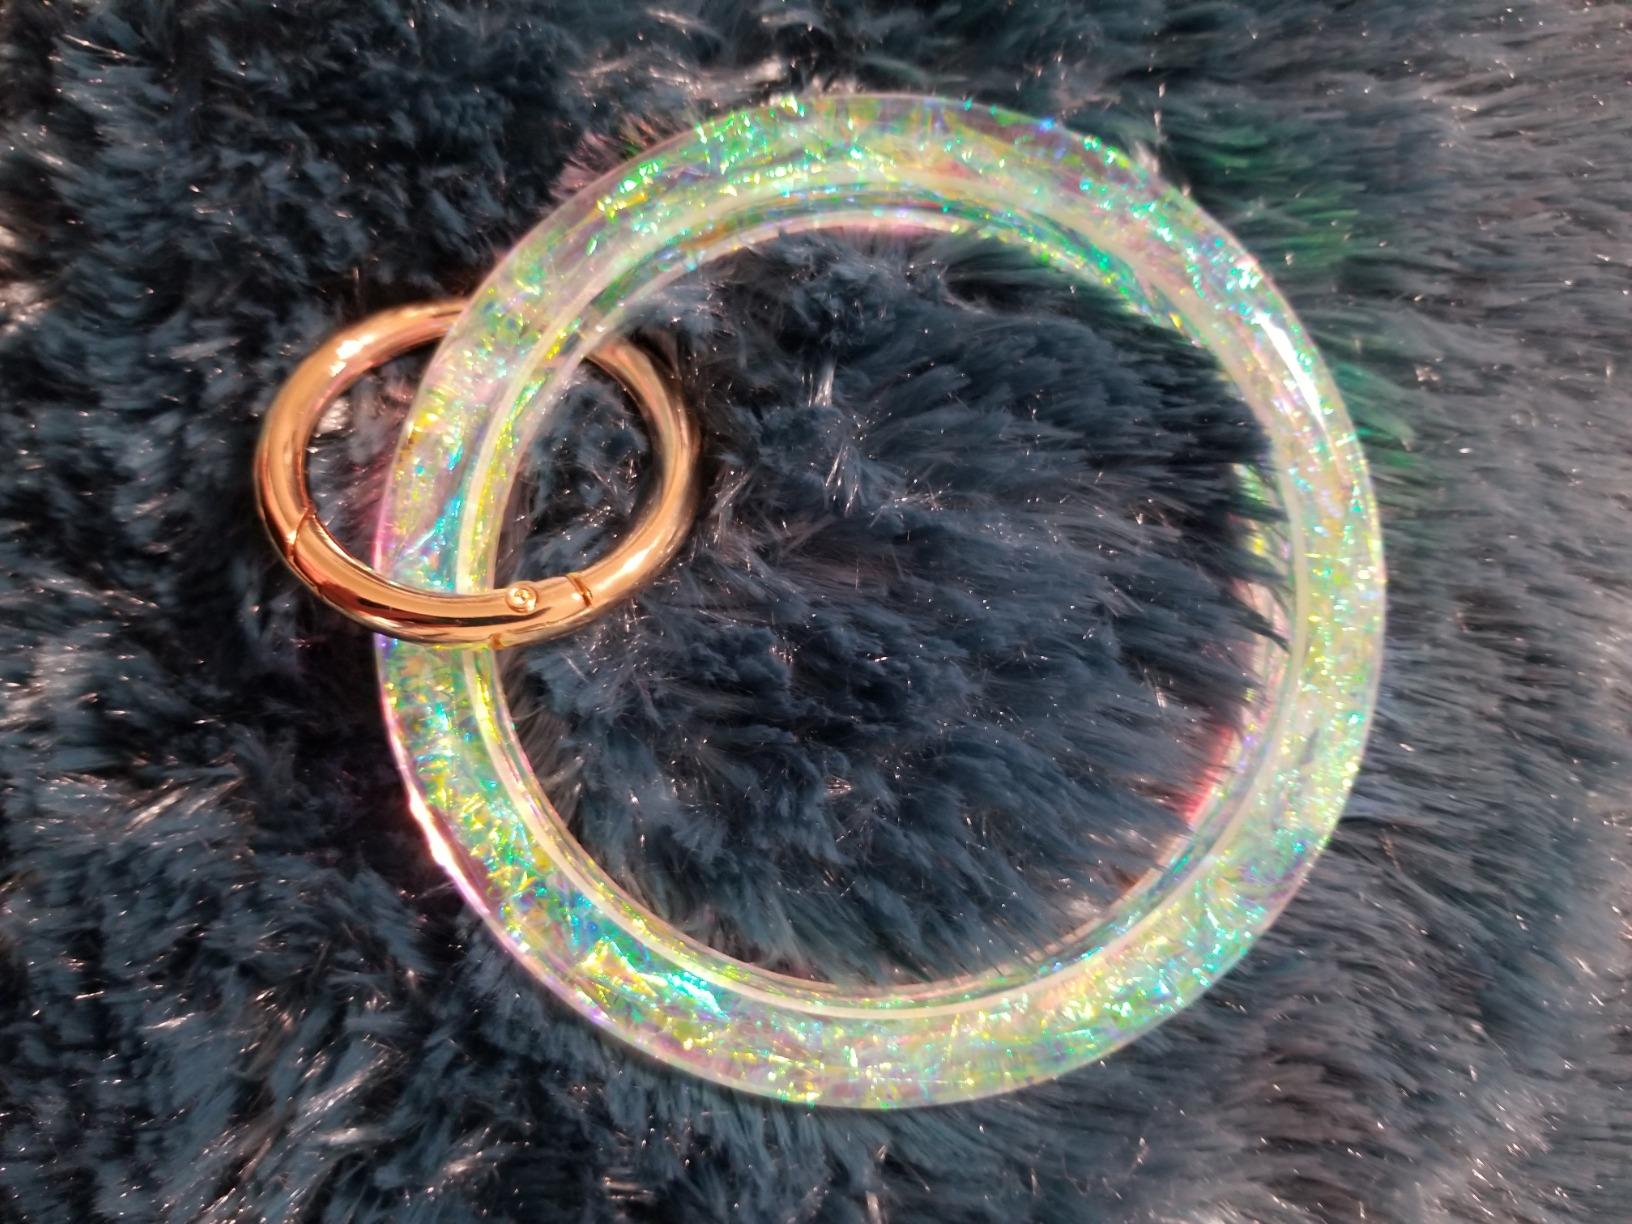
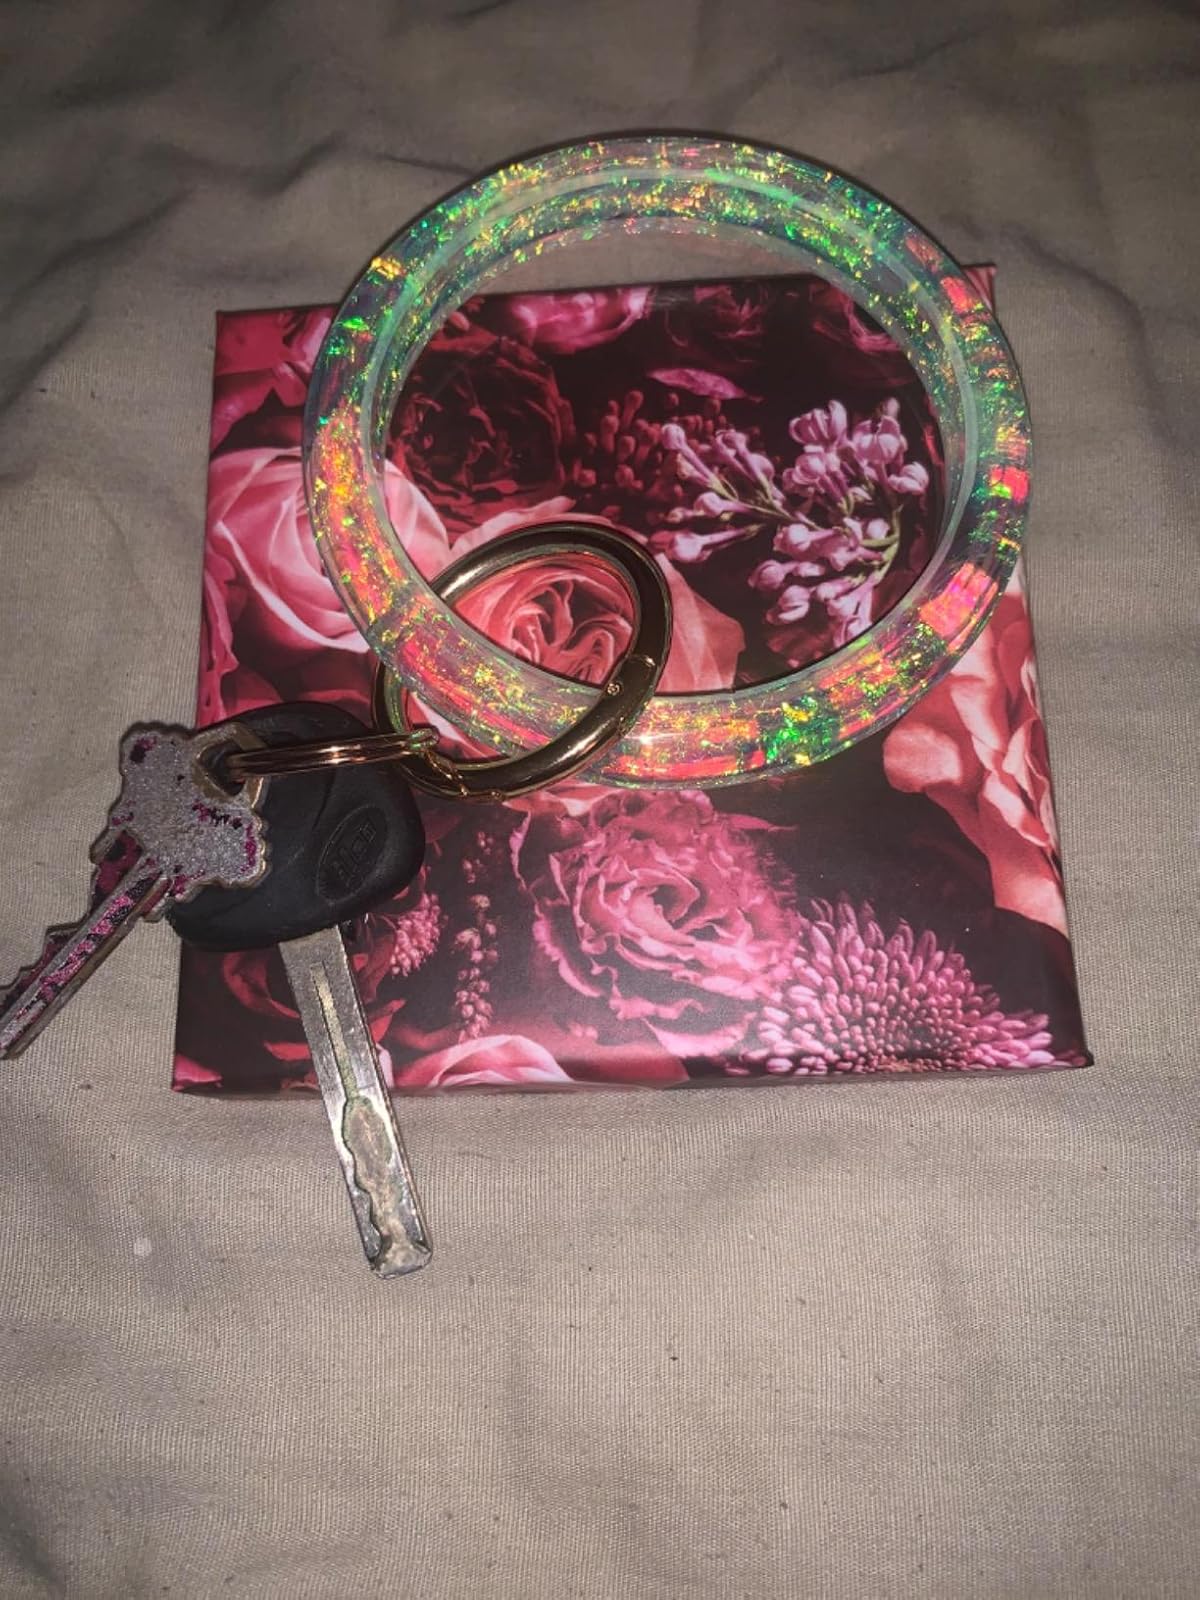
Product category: accessories_keychain
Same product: yes